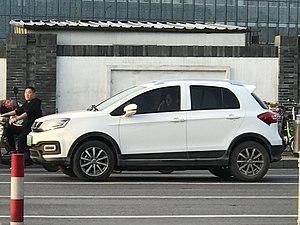
Le Fujian Motors Group est un constructeur automobile basé dans la province du Fujian, en Chine et a été fondé en 1992.